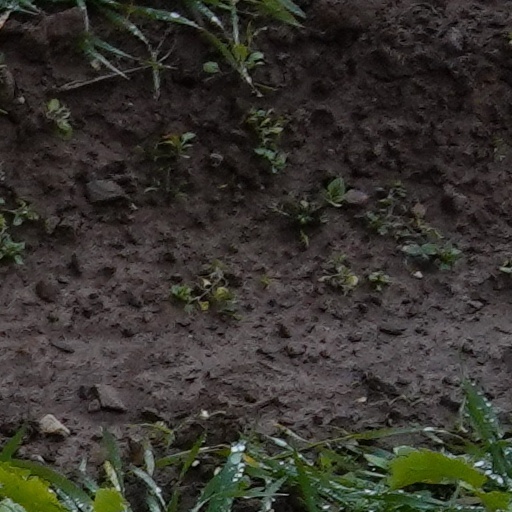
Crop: wheat